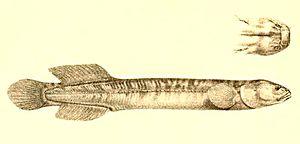
Garde-boue (poisson) (Neochanna apoda)
Neochanna apoda, le poisson garde-boue, est une espèce de poissons d'eau douce de la famille des Galaxiidae.
Neochanna est un genre de poissons de la famille des Galaxiidae.